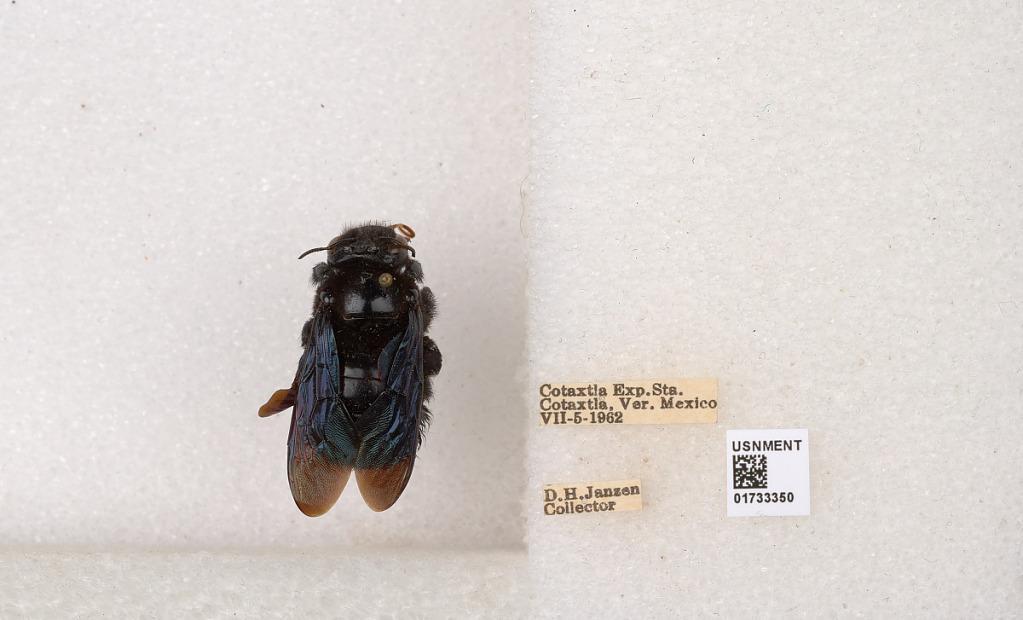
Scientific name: Xylocopa (Megaxylocopa) fimbriata Fabricius
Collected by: D. Janzen
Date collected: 1962-7-5
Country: Mexico
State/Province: Veracruz
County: Cotaxtla
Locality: Cotaxtla Exp. Sta.